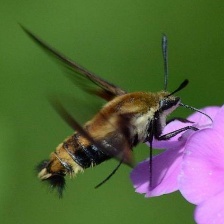
Species: CLEARWING MOTH